Ascomycota

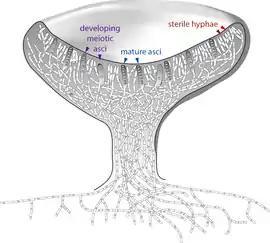
Diagram of an apothecium (the typical cup-like reproductive structure of ascomycetes) showing sterile tissues as well as developing and mature asci.

Fusion of the nuclei (karyogamy) takes place in the U-shaped cells in the hymenium, and results in the formation of a diploid zygote. The zygote grows into the ascus, an elongated tube-shaped or cylinder-shaped capsule. Meiosis then gives rise to four haploid nuclei, usually followed by a further mitotic division that results in eight nuclei in each ascus. The nuclei along with some cytoplasma become enclosed within membranes and a cell wall to give rise to ascospores that are aligned inside the ascus like peas in a pod.